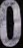
Number: 0